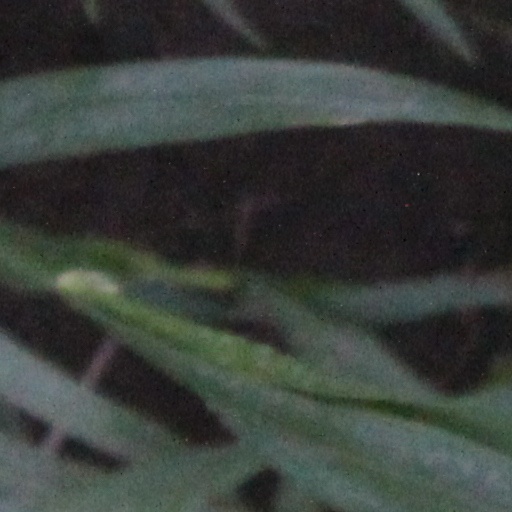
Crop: wheat